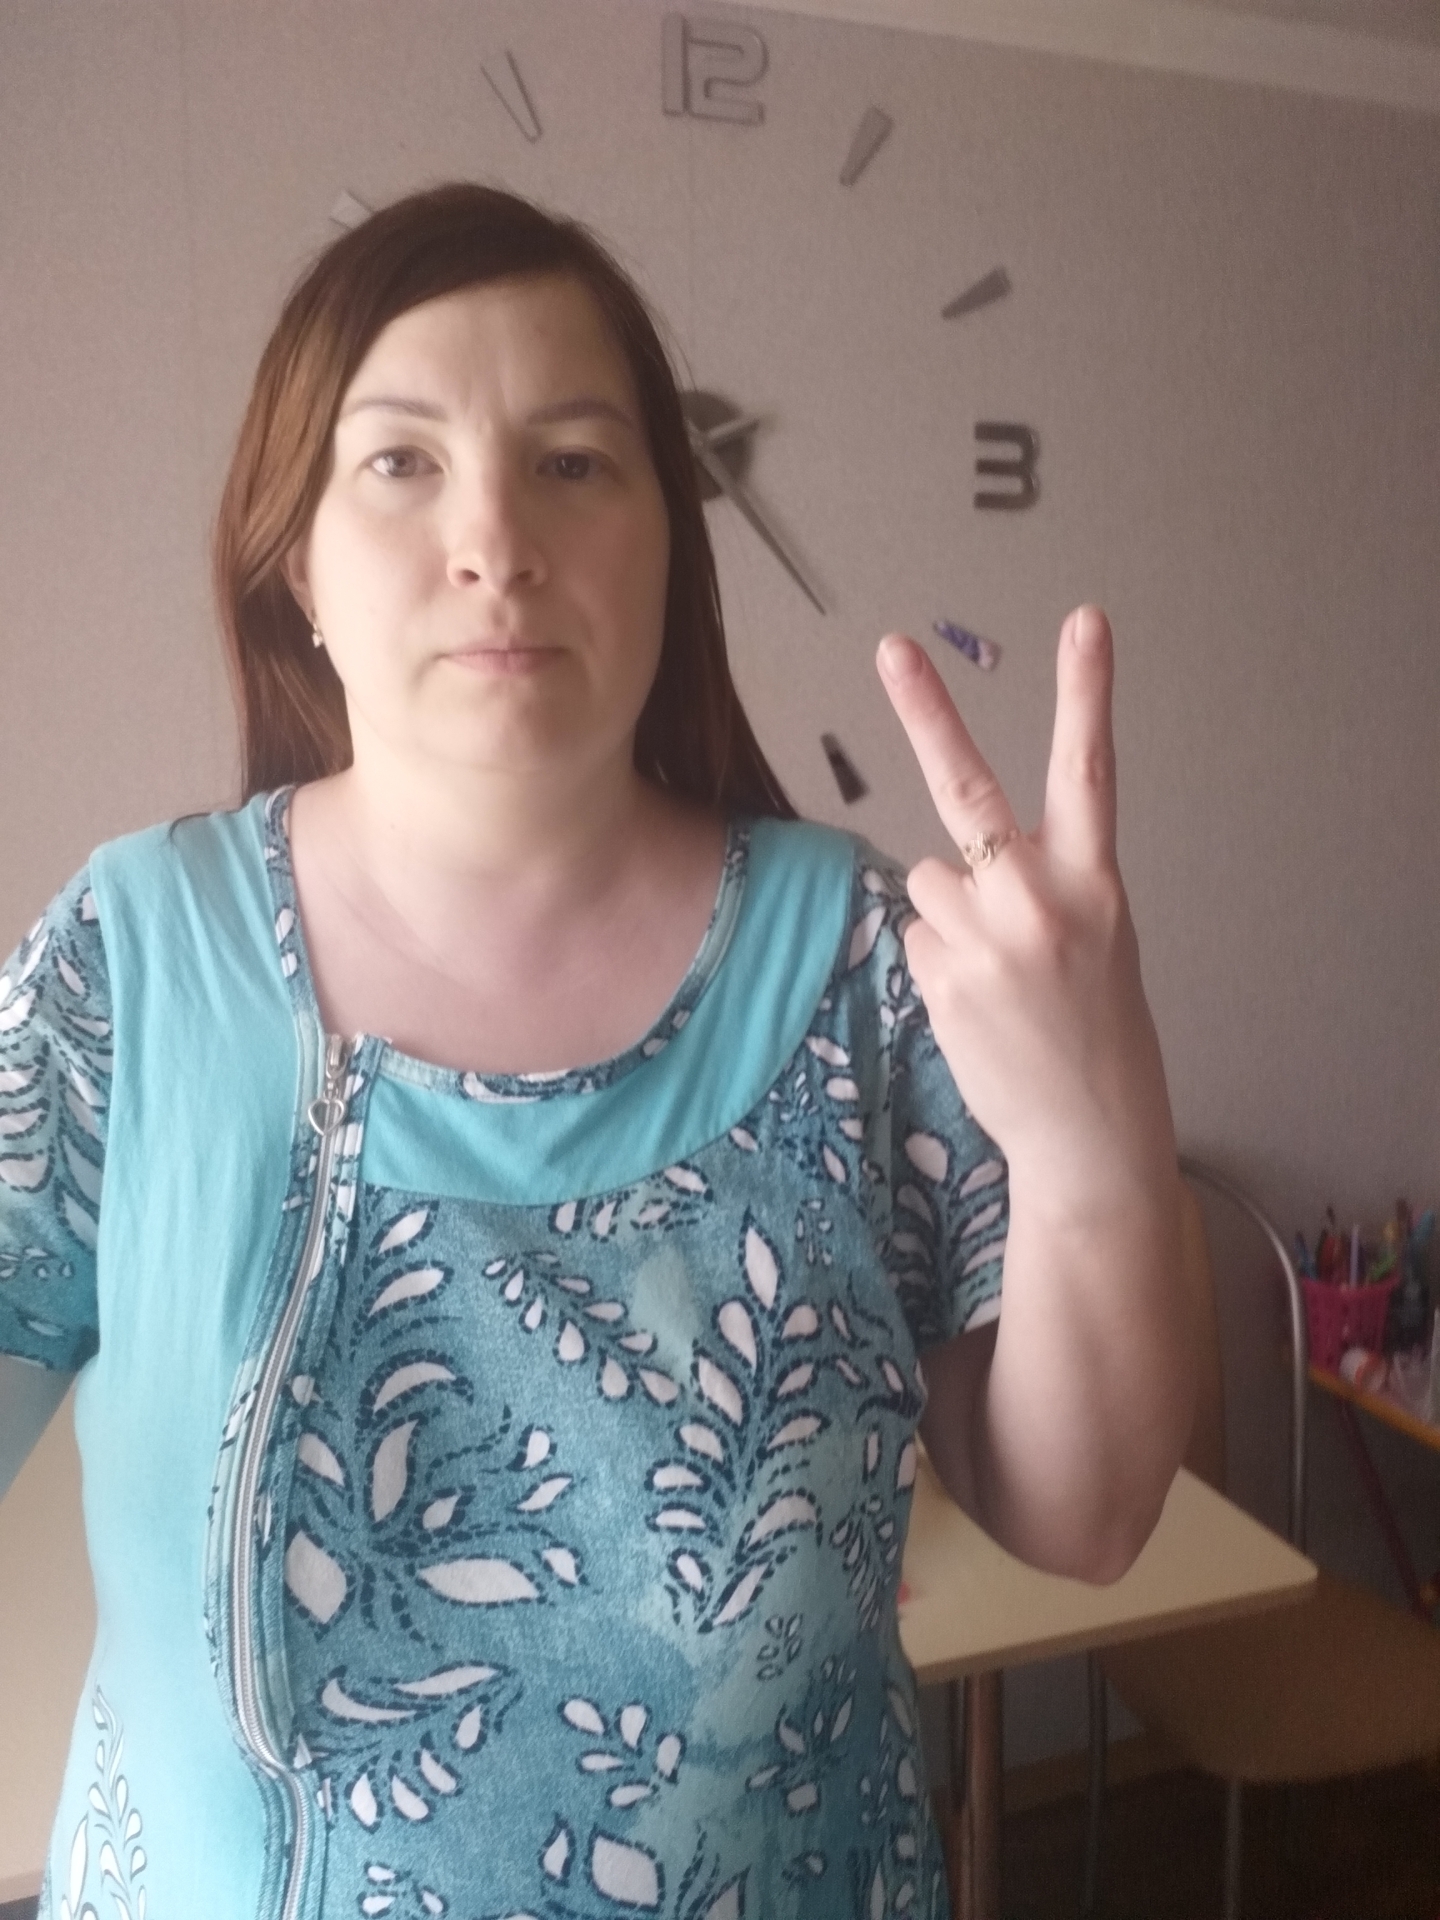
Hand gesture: peace_inverted